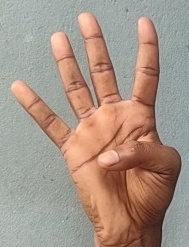
ASL sign: 4